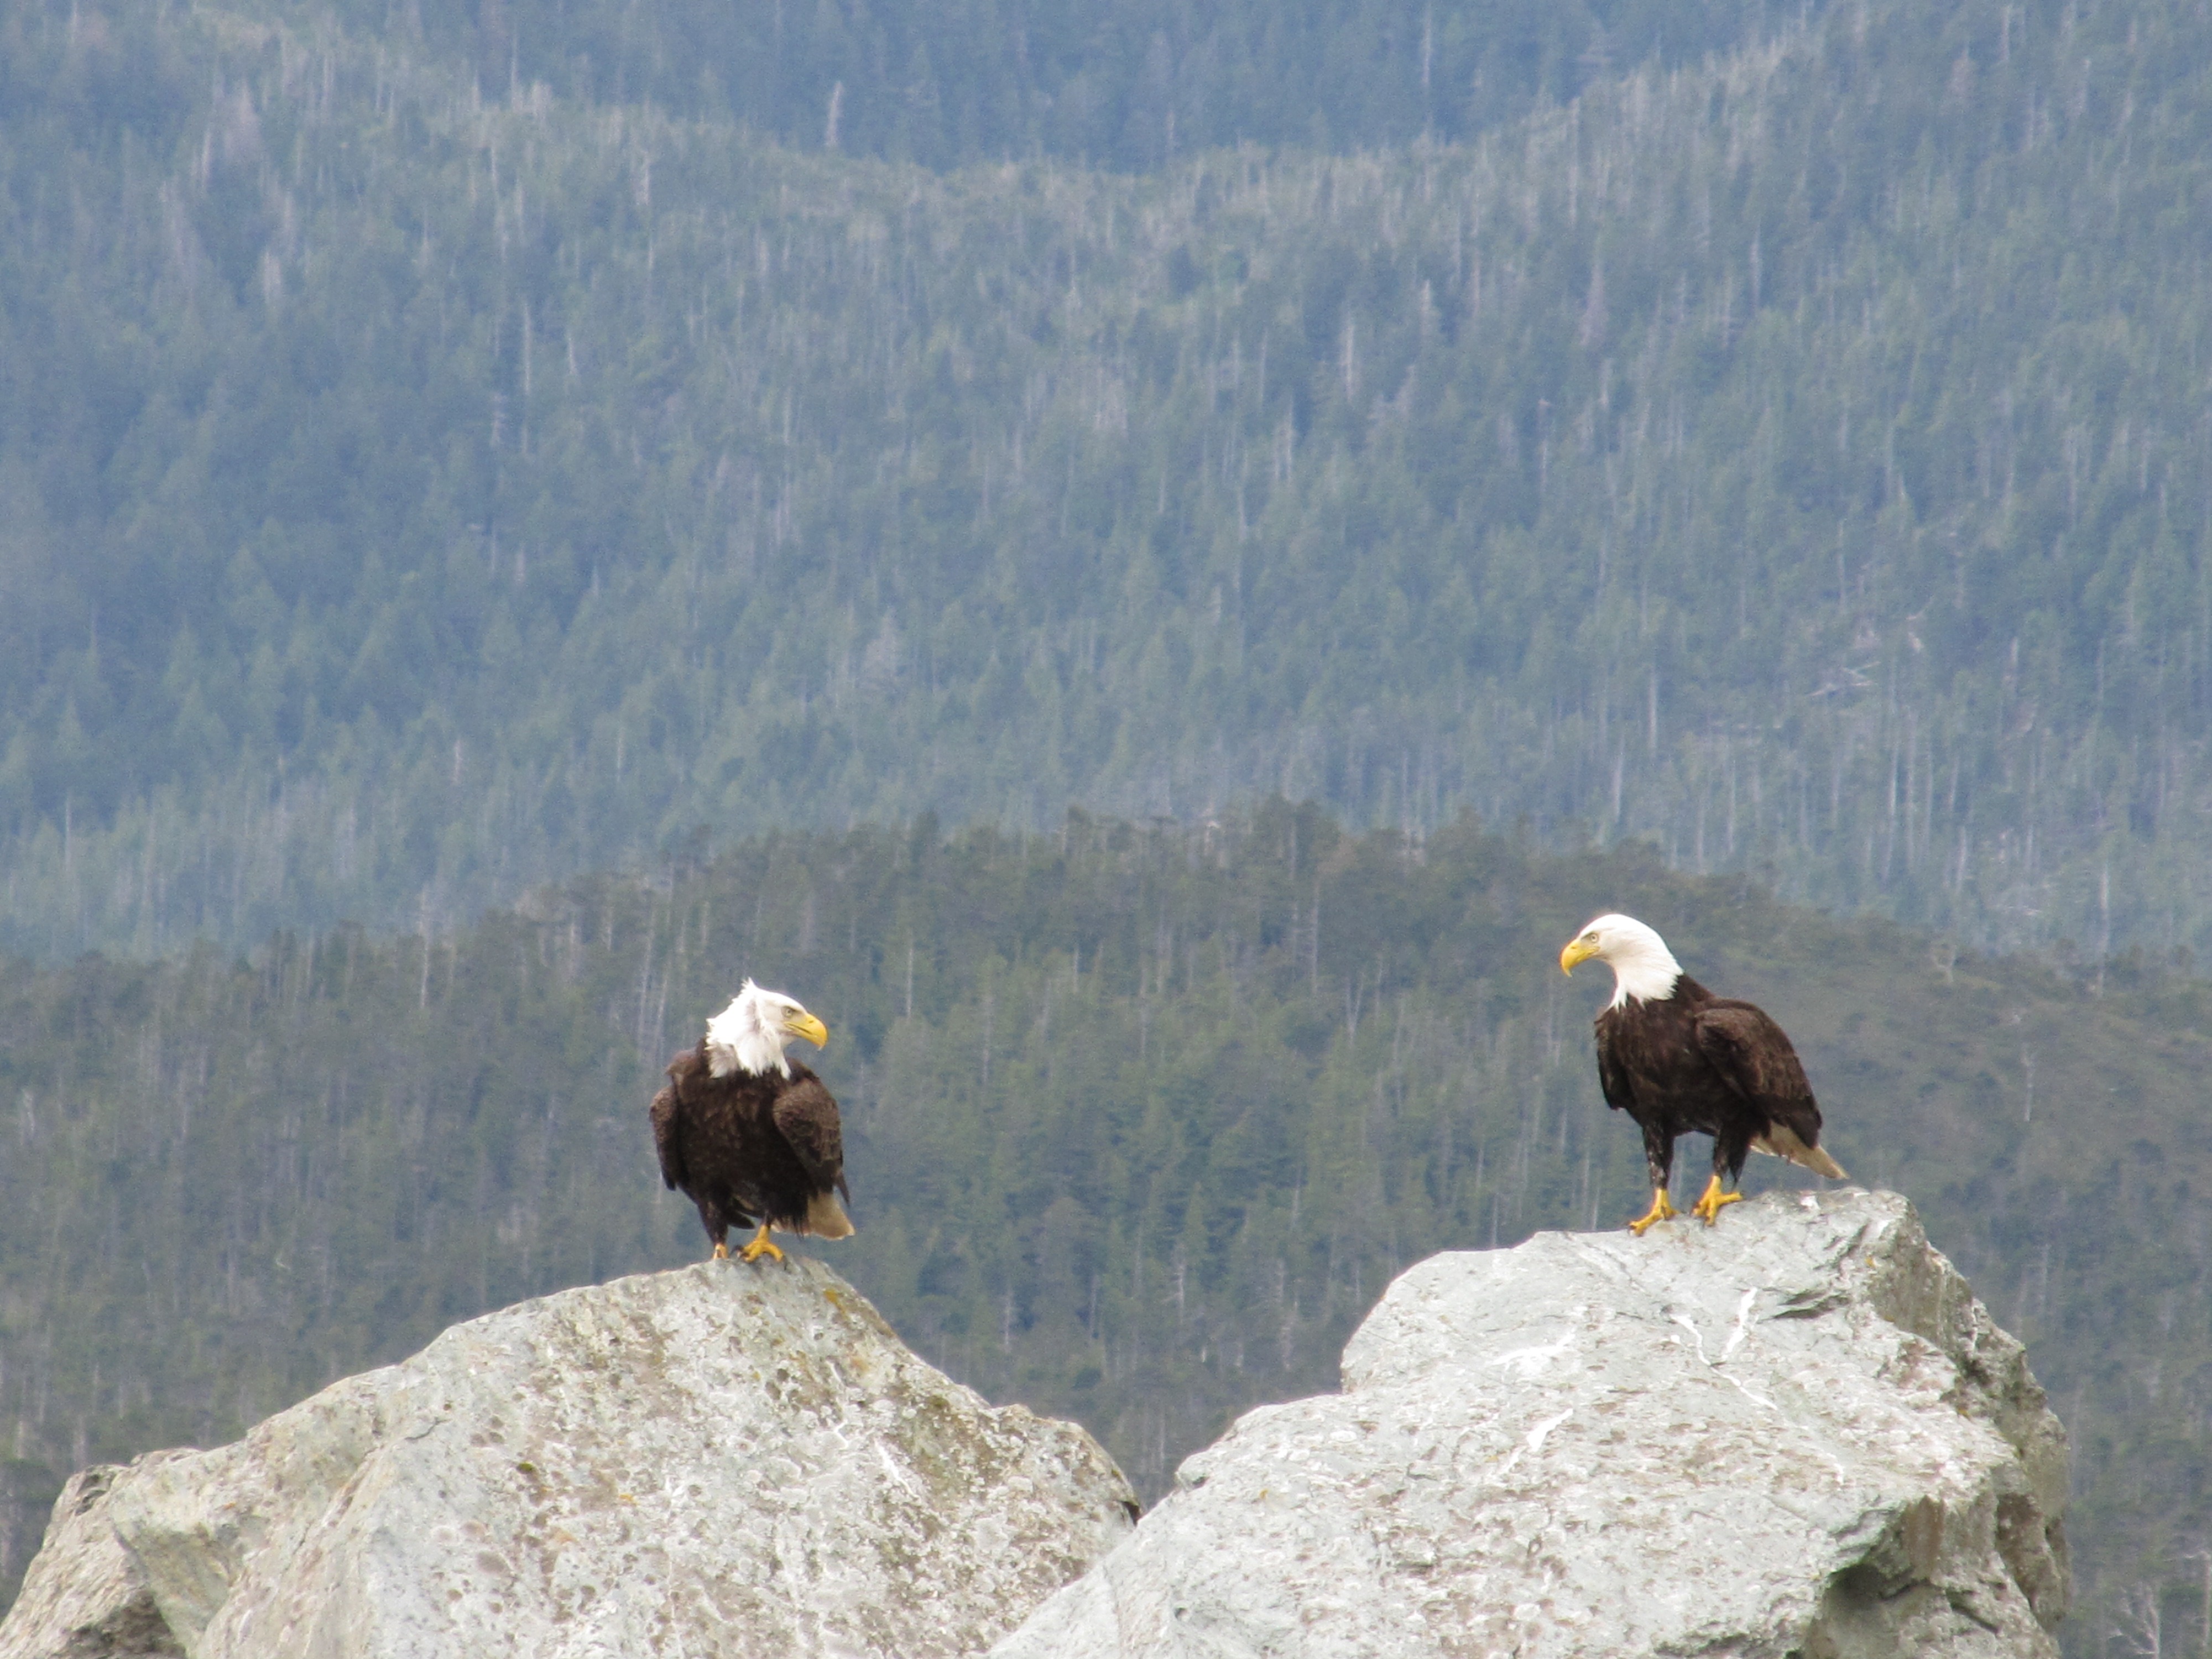
wilderness, mountain, bird, white, adventure, mountain range, looking, wildlife, high, eagle, brown, couple, two, blue, ridge, majestic, bird of prey, bald eagle, bald, rocks, birds, stones, american, feathers, mountains, pair, staring, vulture, condor, backgrounds, symbols, tundra, hilly, eagles, stares, predators, face to face, birds of prey, altitudes, each other, mountainous landforms, standings